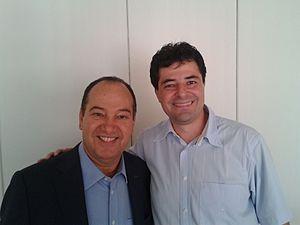
Le Parti social-chrétien est un parti politique brésilien fondé en 1985, actuellement présidé par Vítor Nósseis, de tendance démocrate-chrétienne et de droite.